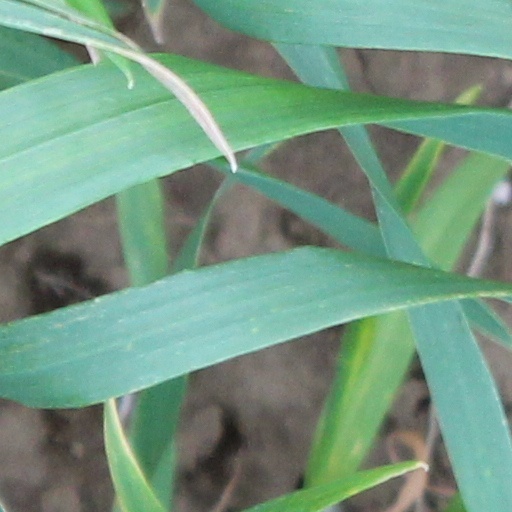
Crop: wheat